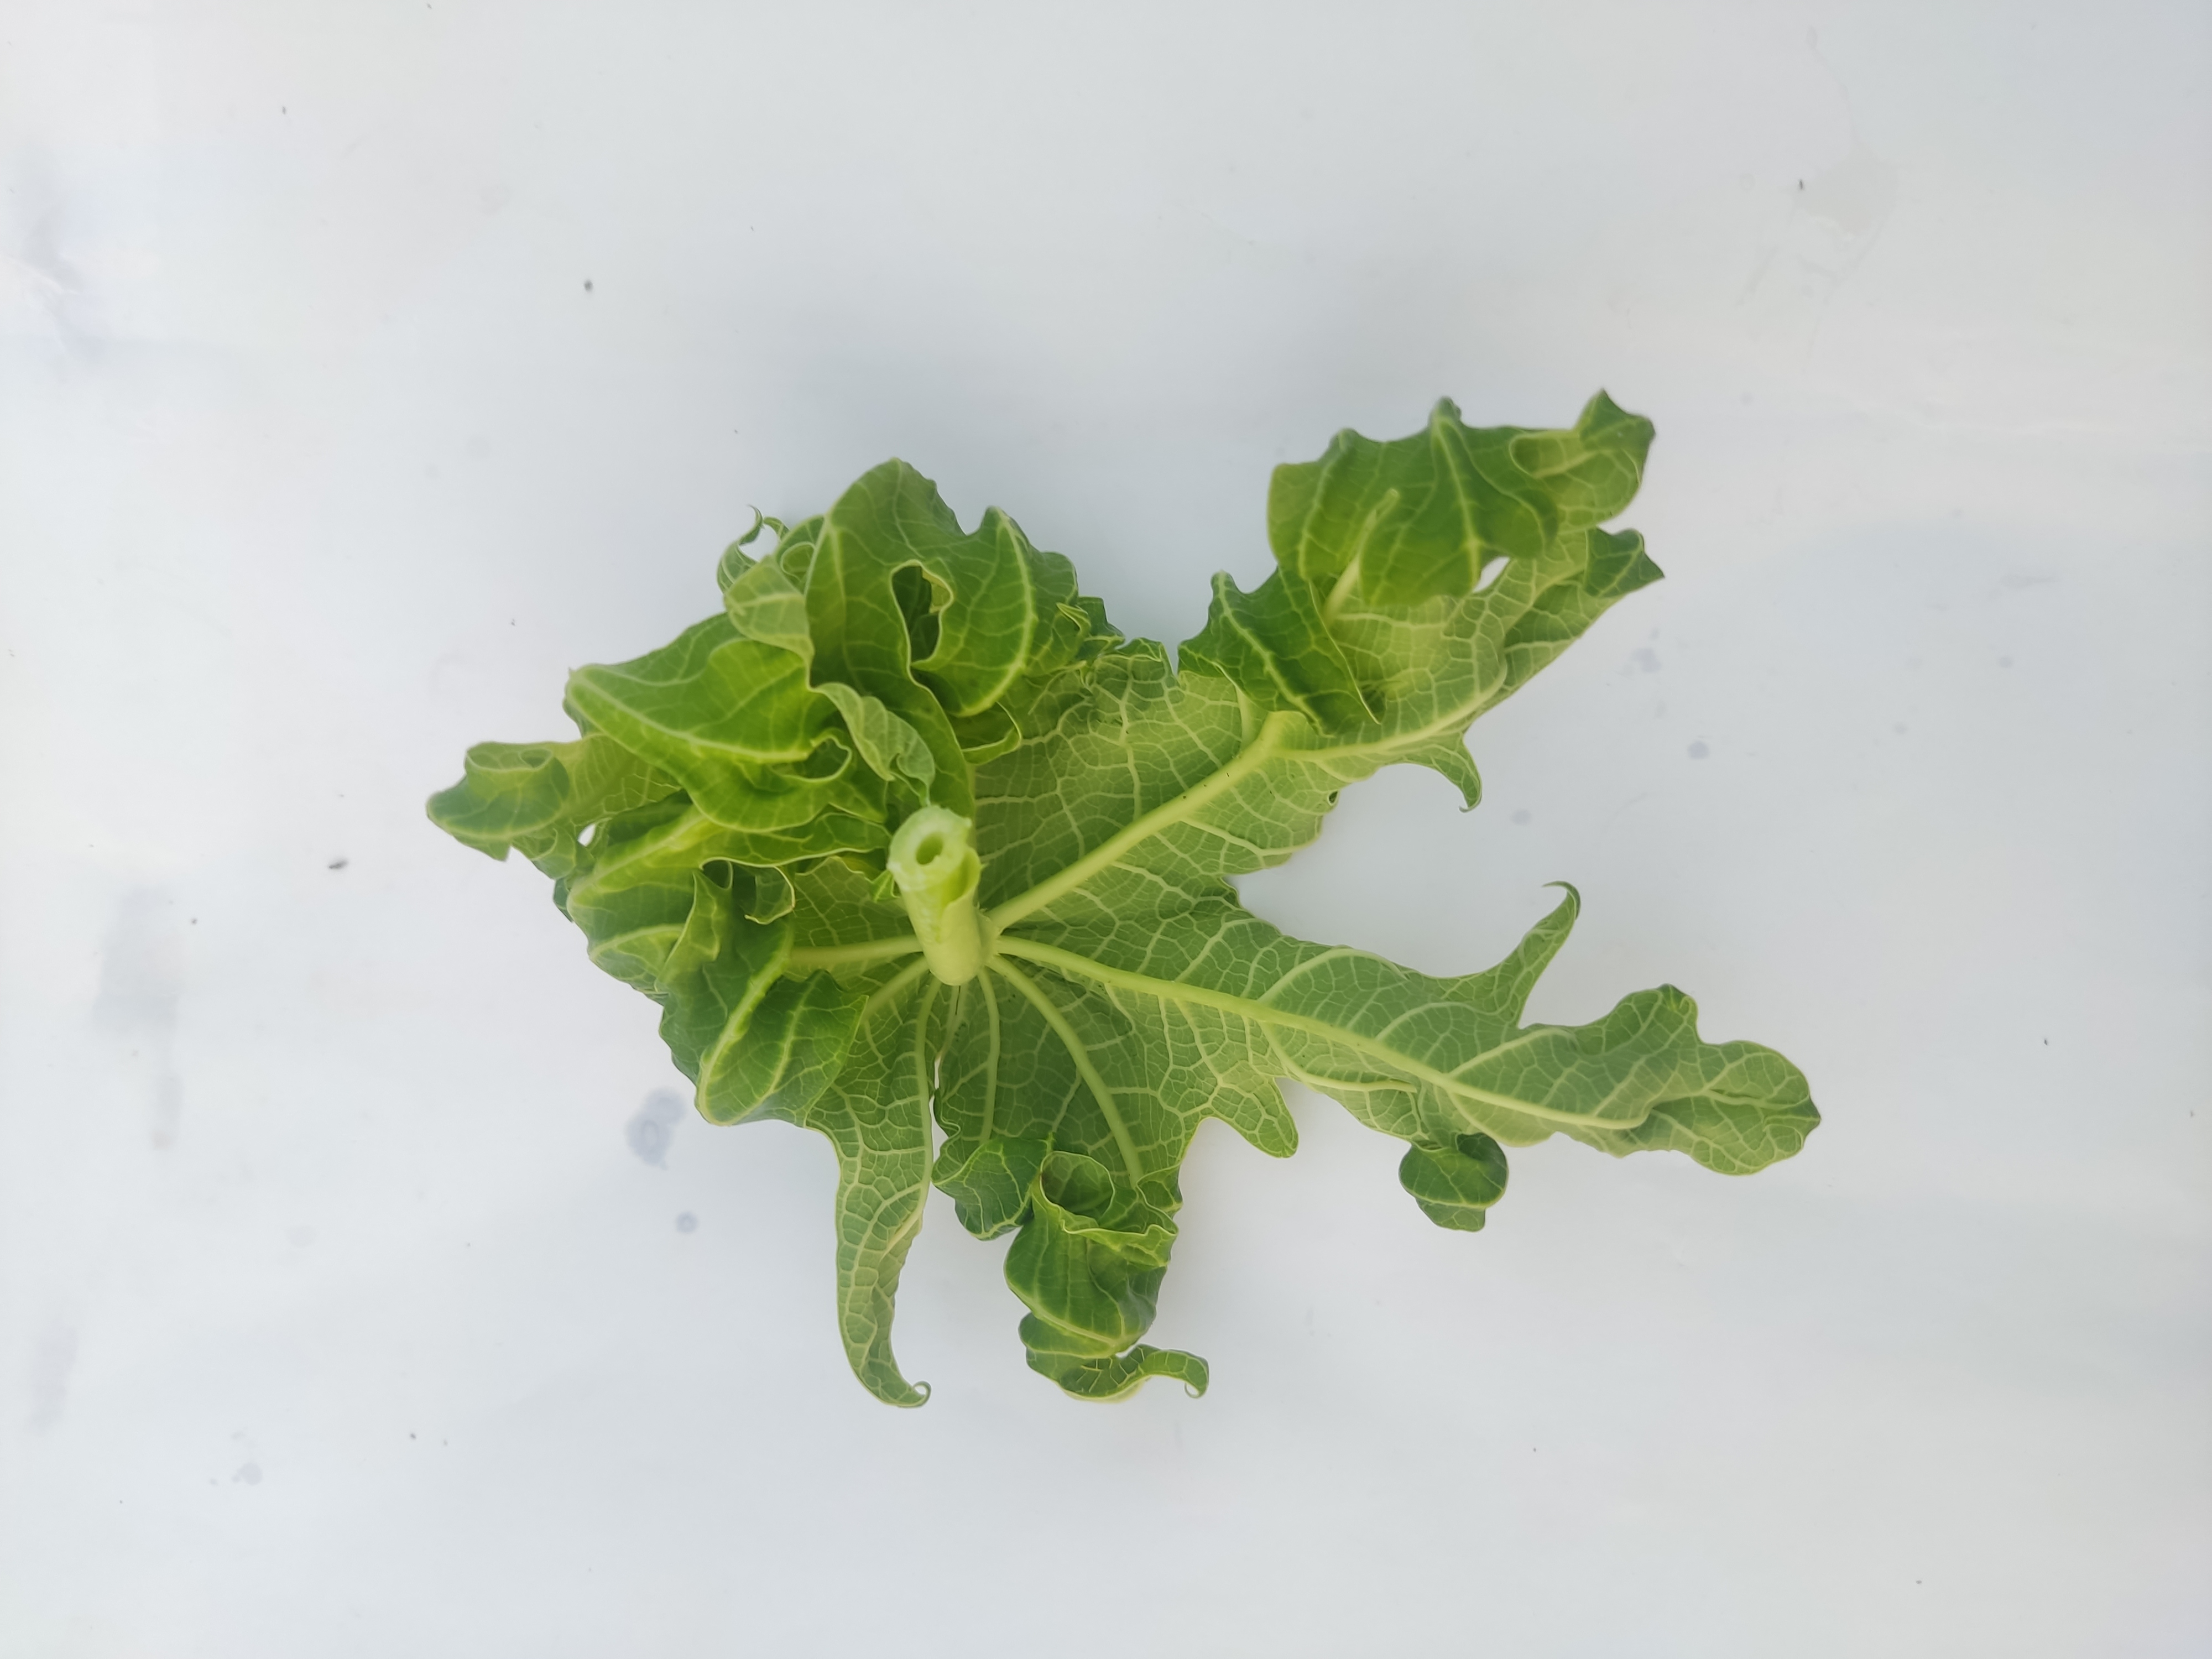
Label: Leaf Curl